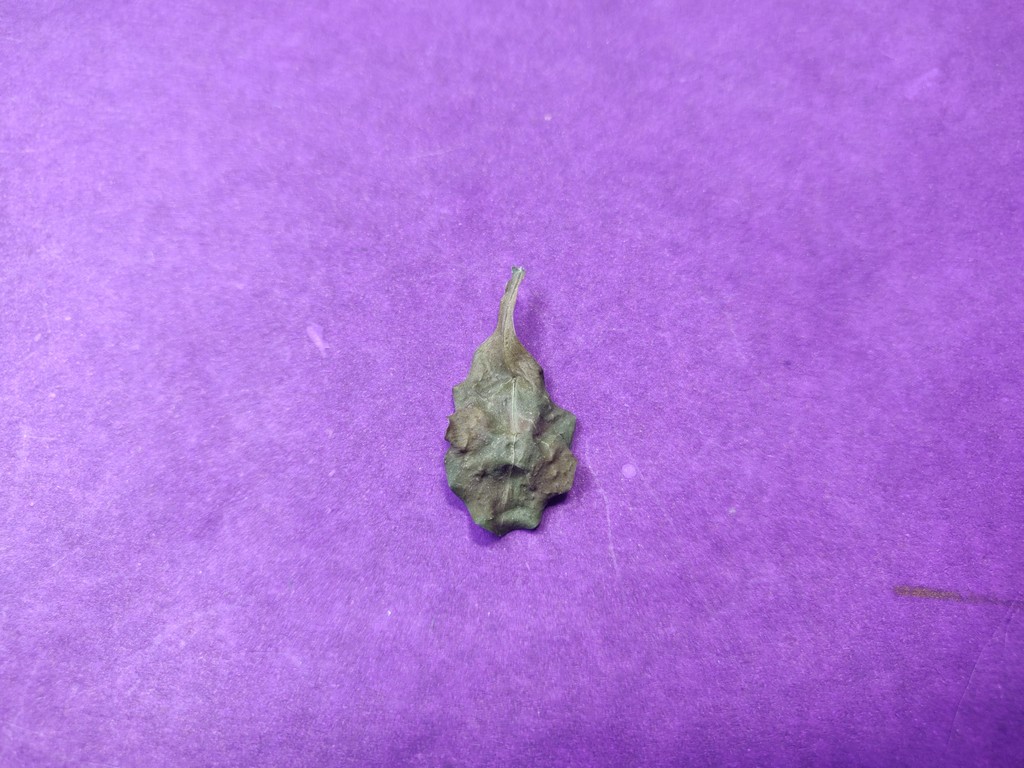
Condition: Dried
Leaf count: single
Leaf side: unknown